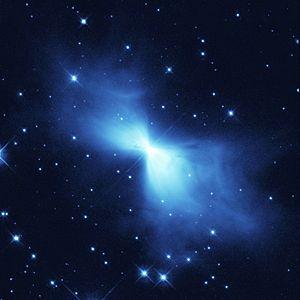
Voici une liste non exhaustive de protonébuleuses planétaires. Ces objets célestes représentent la phase juste avant le stade de nébuleuse planétaire. Durant cette étape, une géante rouge commence à rejeter ses différentes couches extérieures.
La nébuleuse du Boomerang, aussi appelée nébuleuse bipolaire du Centaure et parfois nébuleuse du Nœud papillon, est une protonébuleuse planétaire située à 5 000 années-lumière de la Terre dans la constellation du Centaure. La température de la nébuleuse est de 1 kelvin, ce qui fait d'elle l'objet naturel connu le plus froid. Sa température se situe en dessous de celle du fond diffus cosmologique. Cette température particulièrement basse s'explique par la détente du gaz, expulsé à 500 000 km/h par l'étoile centrale.